International Times

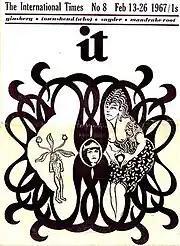
Issue Number 8, February 1967

Many people who became prominent UK figures wrote for "IT", including feminist critic Germaine Greer, poet and social commentator Jeff Nuttall, occultist Kenneth Grant, and DJ John Peel. There were many original contributions from underground writers such as Alexander Trocchi; William Burroughs and Allen Ginsberg.